Zhou Mi

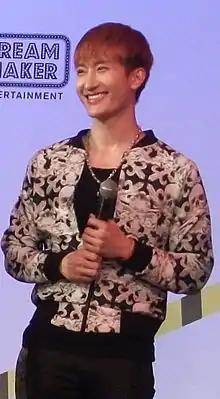
Zhou Mi at press conference of Super Junior-M Breakdown in Bangkok.

Super Junior-M's second studio album, "Break Down", was released on January 7, 2013, along with a single by the same name. The album includes three songs written by Zhou Mi - "Go", "It's You" and "Tunnel". The music for these songs were composed by fellow Super Junior-M member Henry Lau and his team Noize Bank. Their Korean-language version of "Break Down" was released on January 31. On the same day, they made their official debut in Korea on Mnet's "M Countdown".